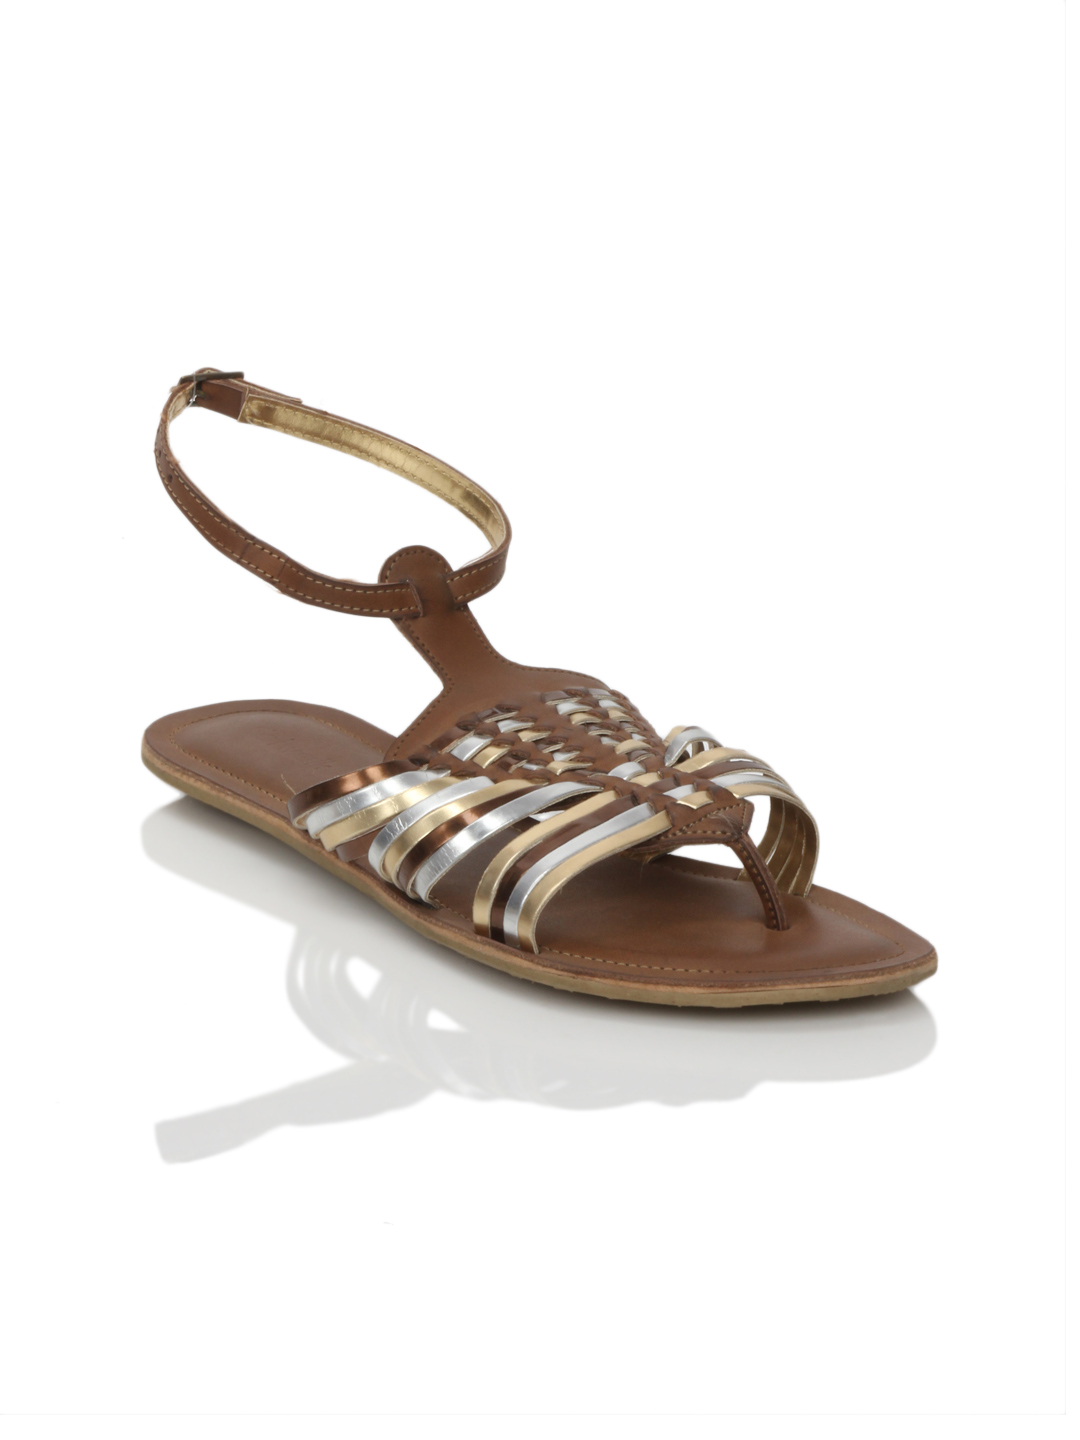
Catwalk Women Brown Flats
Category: Footwear / Shoes / Heels
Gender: Women
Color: Brown
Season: Winter 2015
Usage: Casual